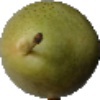
Label: Pear 1